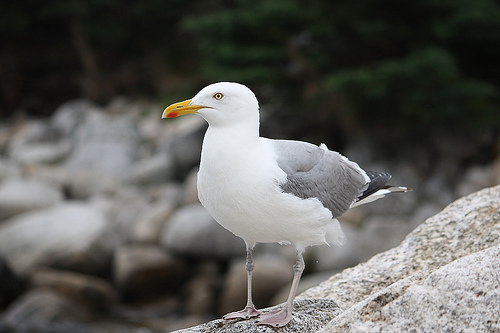
a bird with a hooked orange bill, all white head and belly, and gray wing feathers.
this is a white bird with grey wings and a large orange beak.
a medium sized white bird that has grey wings and a long pointed yellow billa medium-sized white bird with gray wings and a short, broad, yellow bill with a red spot.
a bird with a yellow downward rounded bill white body and gray wings.
this bird has wings that are grey and has a yellow bill
this medium sized bird is mostly white with grey wings and black feathers on it's tail.
the large bird has a piercing eye ball, a long orange bill, and gray secondaries.
a medium sized all white bird with grey wings and a black tail, its bill is yellow with a downward curve at its tip, it also has a red spot on the tip.
a large bird with a white coloring a grey wings.
Species: Herring Gull